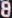
Number: 8